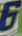
Number: 6